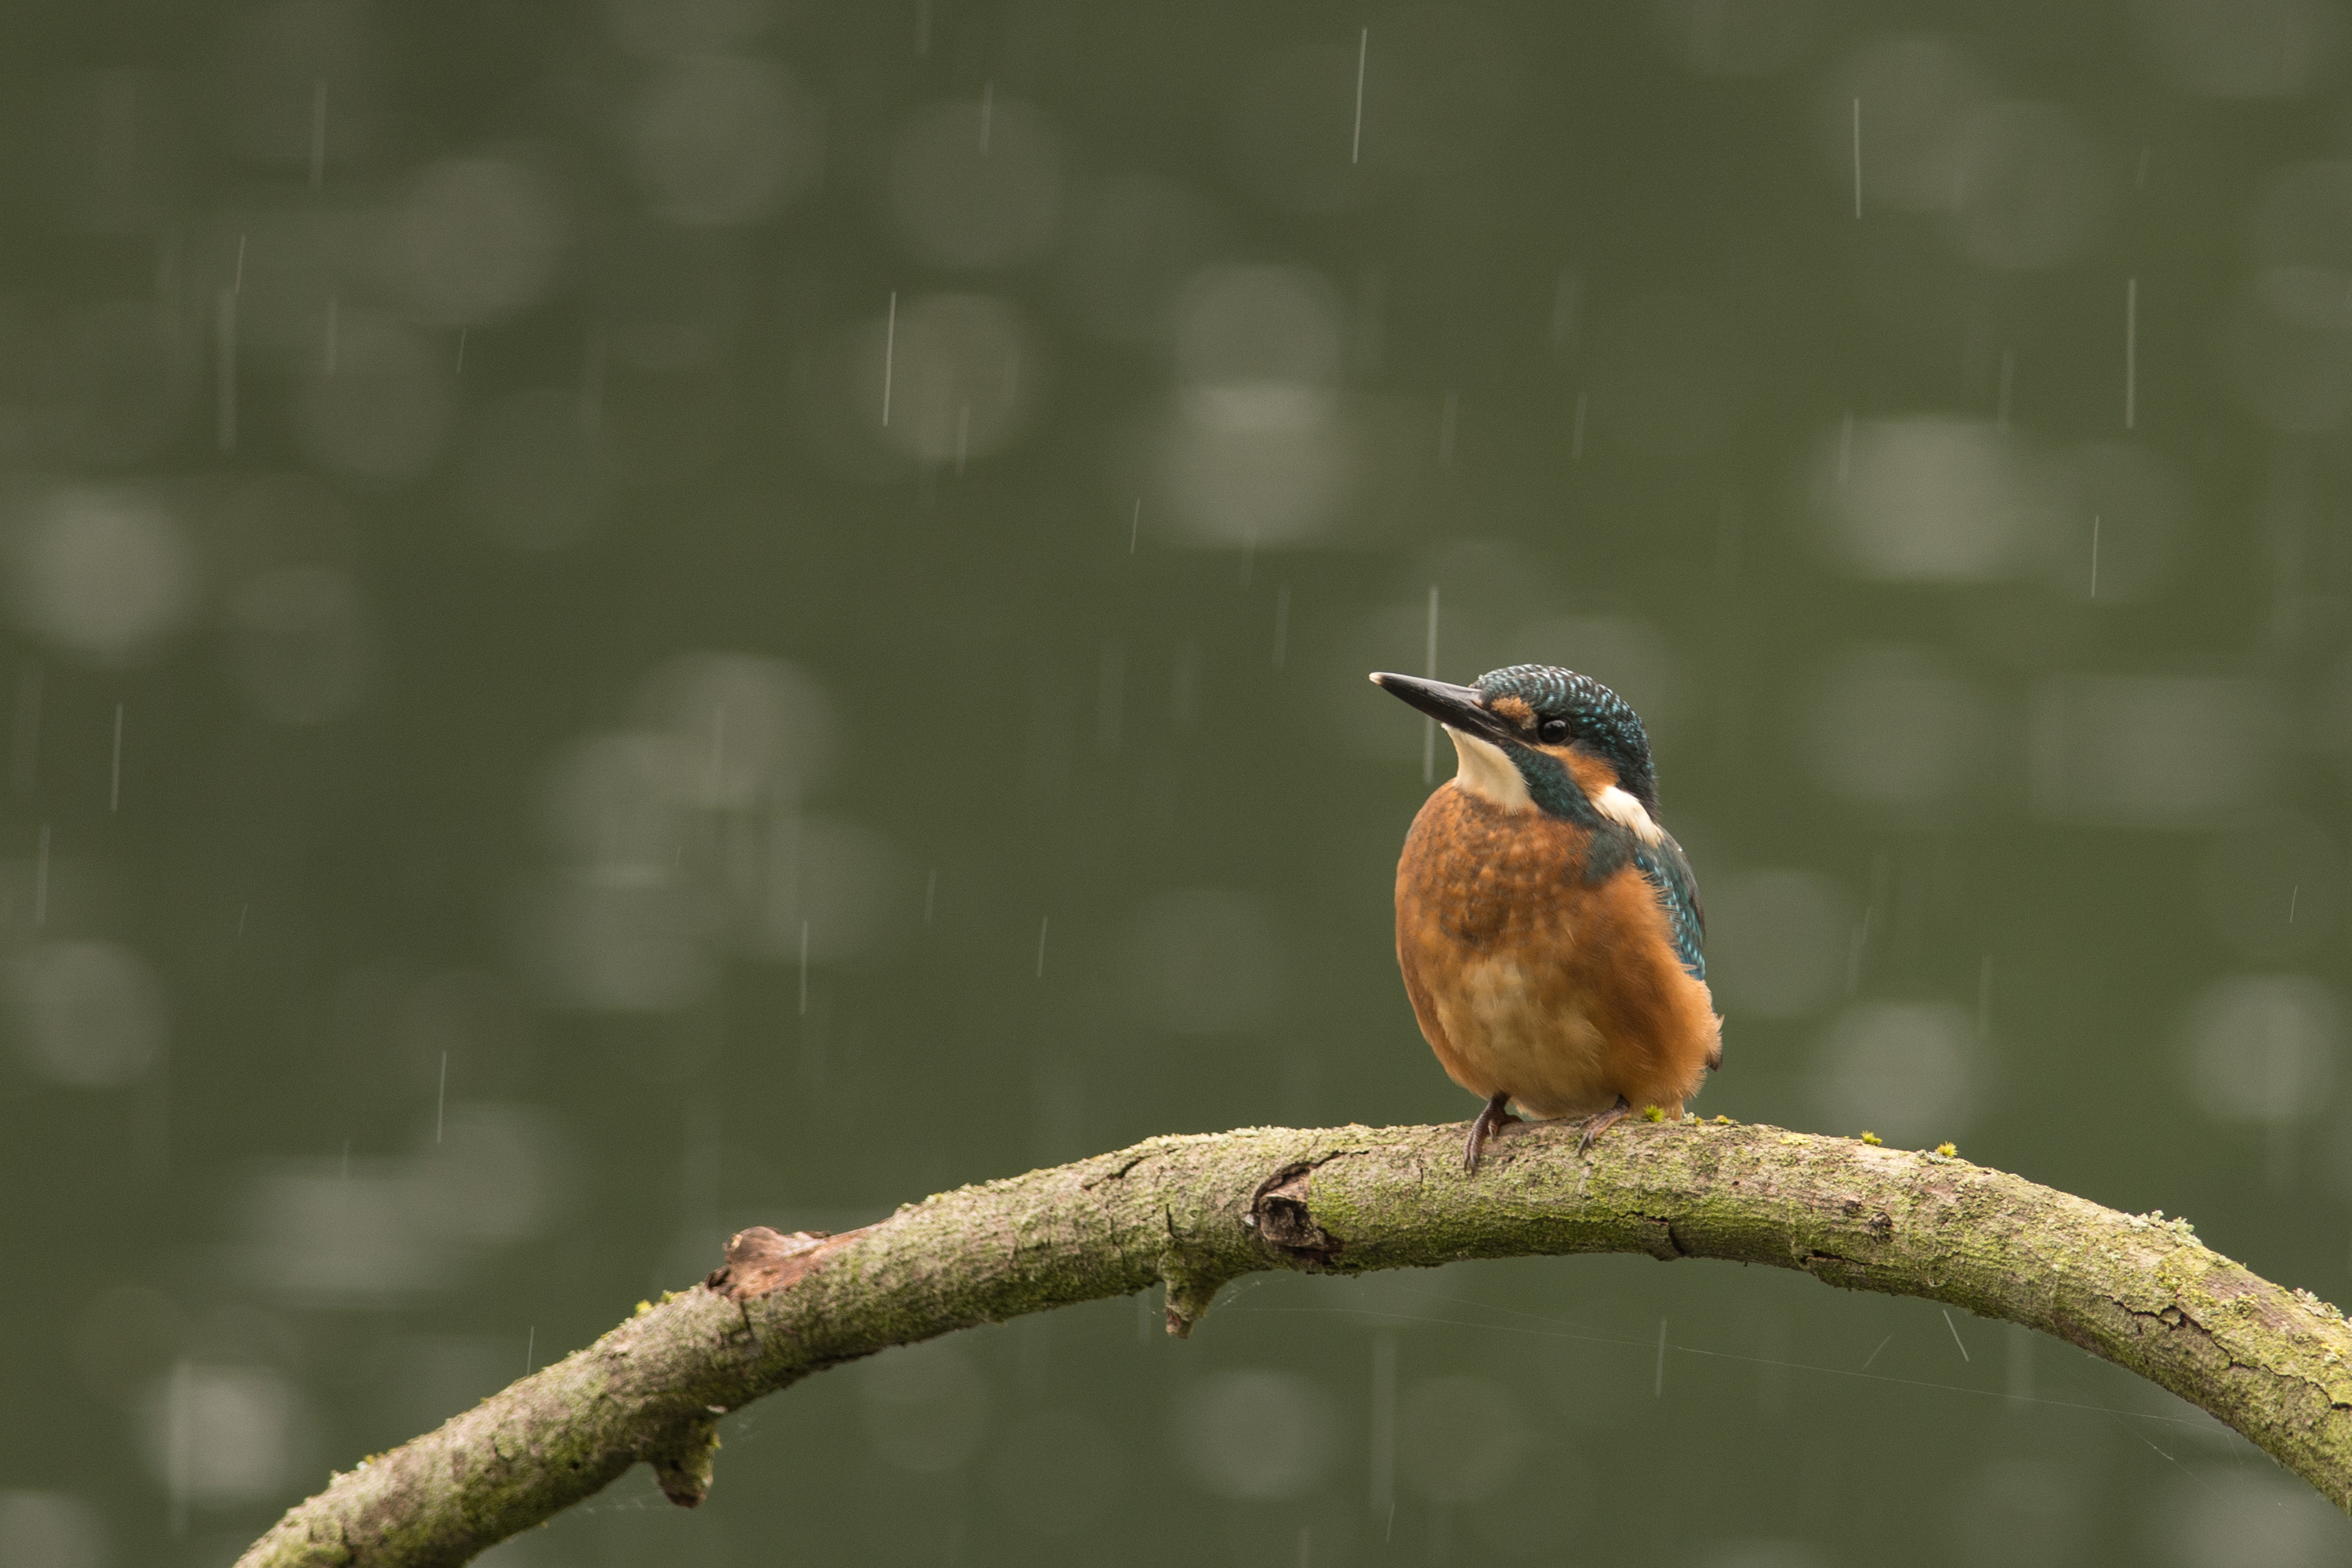
branch, bird, wildlife, beak, fauna, vertebrate, wren, old world flycatcher, perching bird